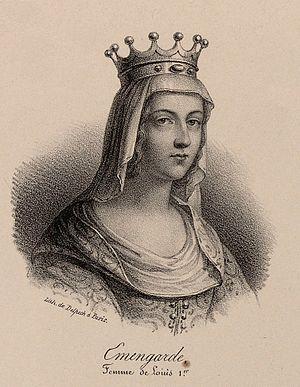
La reine de France est l'épouse du roi de France.
Cet article donne la liste des épouses des souverains de Bavière.
Ermengarde de Hesbaye, née vers 778 et morte le 3 octobre 818 à Angers, est une aristocrate de l'Empire carolingien, devenue impératrice d'Occident en 814 par son mariage avec Louis le Pieux.